Stolen Time

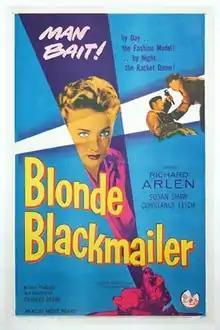

Stolen Time (U.S. title Blonde Blackmailer) is a 1955 British second feature ('B') crime drama film directed and written by Charles Deane and starring Richard Arlen, Susan Shaw and Vincent Ball.